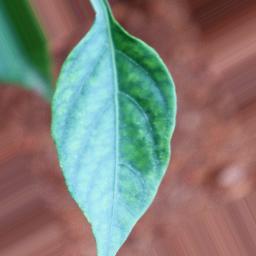
Label: healthy